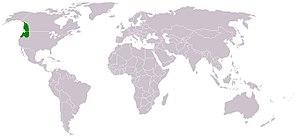
Cette liste commentée recense l'ichtyofaune d'eau douce au Québec. Elle répertorie les espèces de poissons dulçaquicoles québécois actuels et celles qui ont été récemment classifiées comme éteintes. Cette liste comporte 120 espèces réparties en 19 ordres et 26 familles, dont deux sont « en danger » et deux autres sont « vulnérables ».
La truite arc-en-ciel est une espèce de salmonidés, originaire du sous-continent nord-américain où elle est commune, mais se trouvant également en Europe et en Amérique du Sud, où elle a été introduite. L'espèce est aussi appelée « saumon arc-en-ciel » au Canada, le nom anglais le plus utilisé étant steelhead trout.
Cette liste commentée recense l'ichtyofaune d'eau douce en France métropolitaine. Elle répertorie les espèces de poissons dulçaquicoles français actuels et celles qui ont été récemment classifiées comme éteintes. Comme ici n'est référencé que la France métropolitaine, cette liste ne comptabilise pas les animaux présents dans les territoires de la France d'outre-mer, qui sont des régions disséminées un peu partout dans le monde.